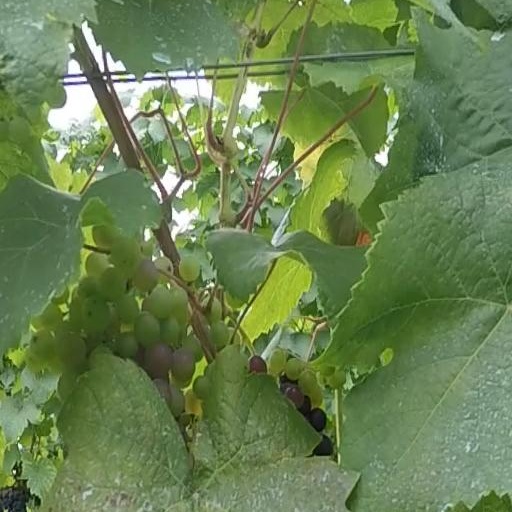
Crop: grape